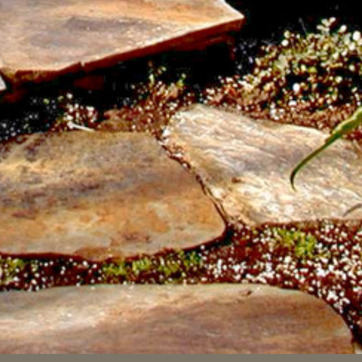
Material: stone